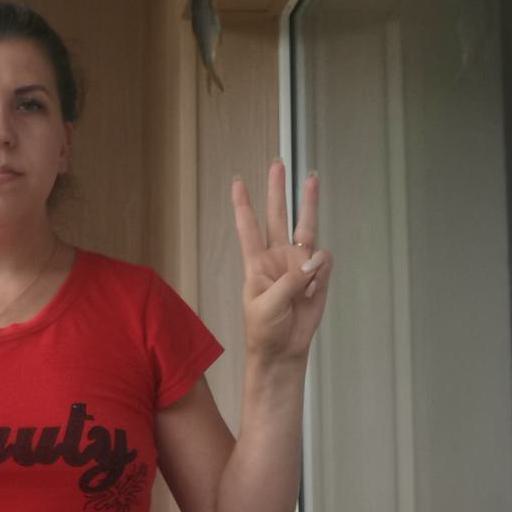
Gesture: three